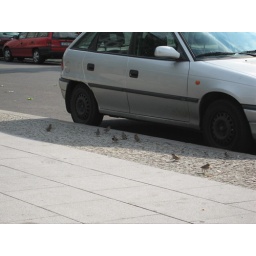
The birds by a car enjoying their feast